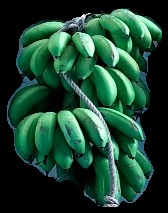
Variety: rasbale
Grade: grade2